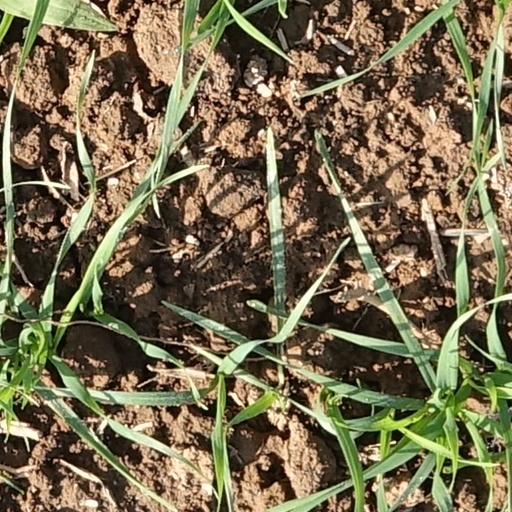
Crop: wheat